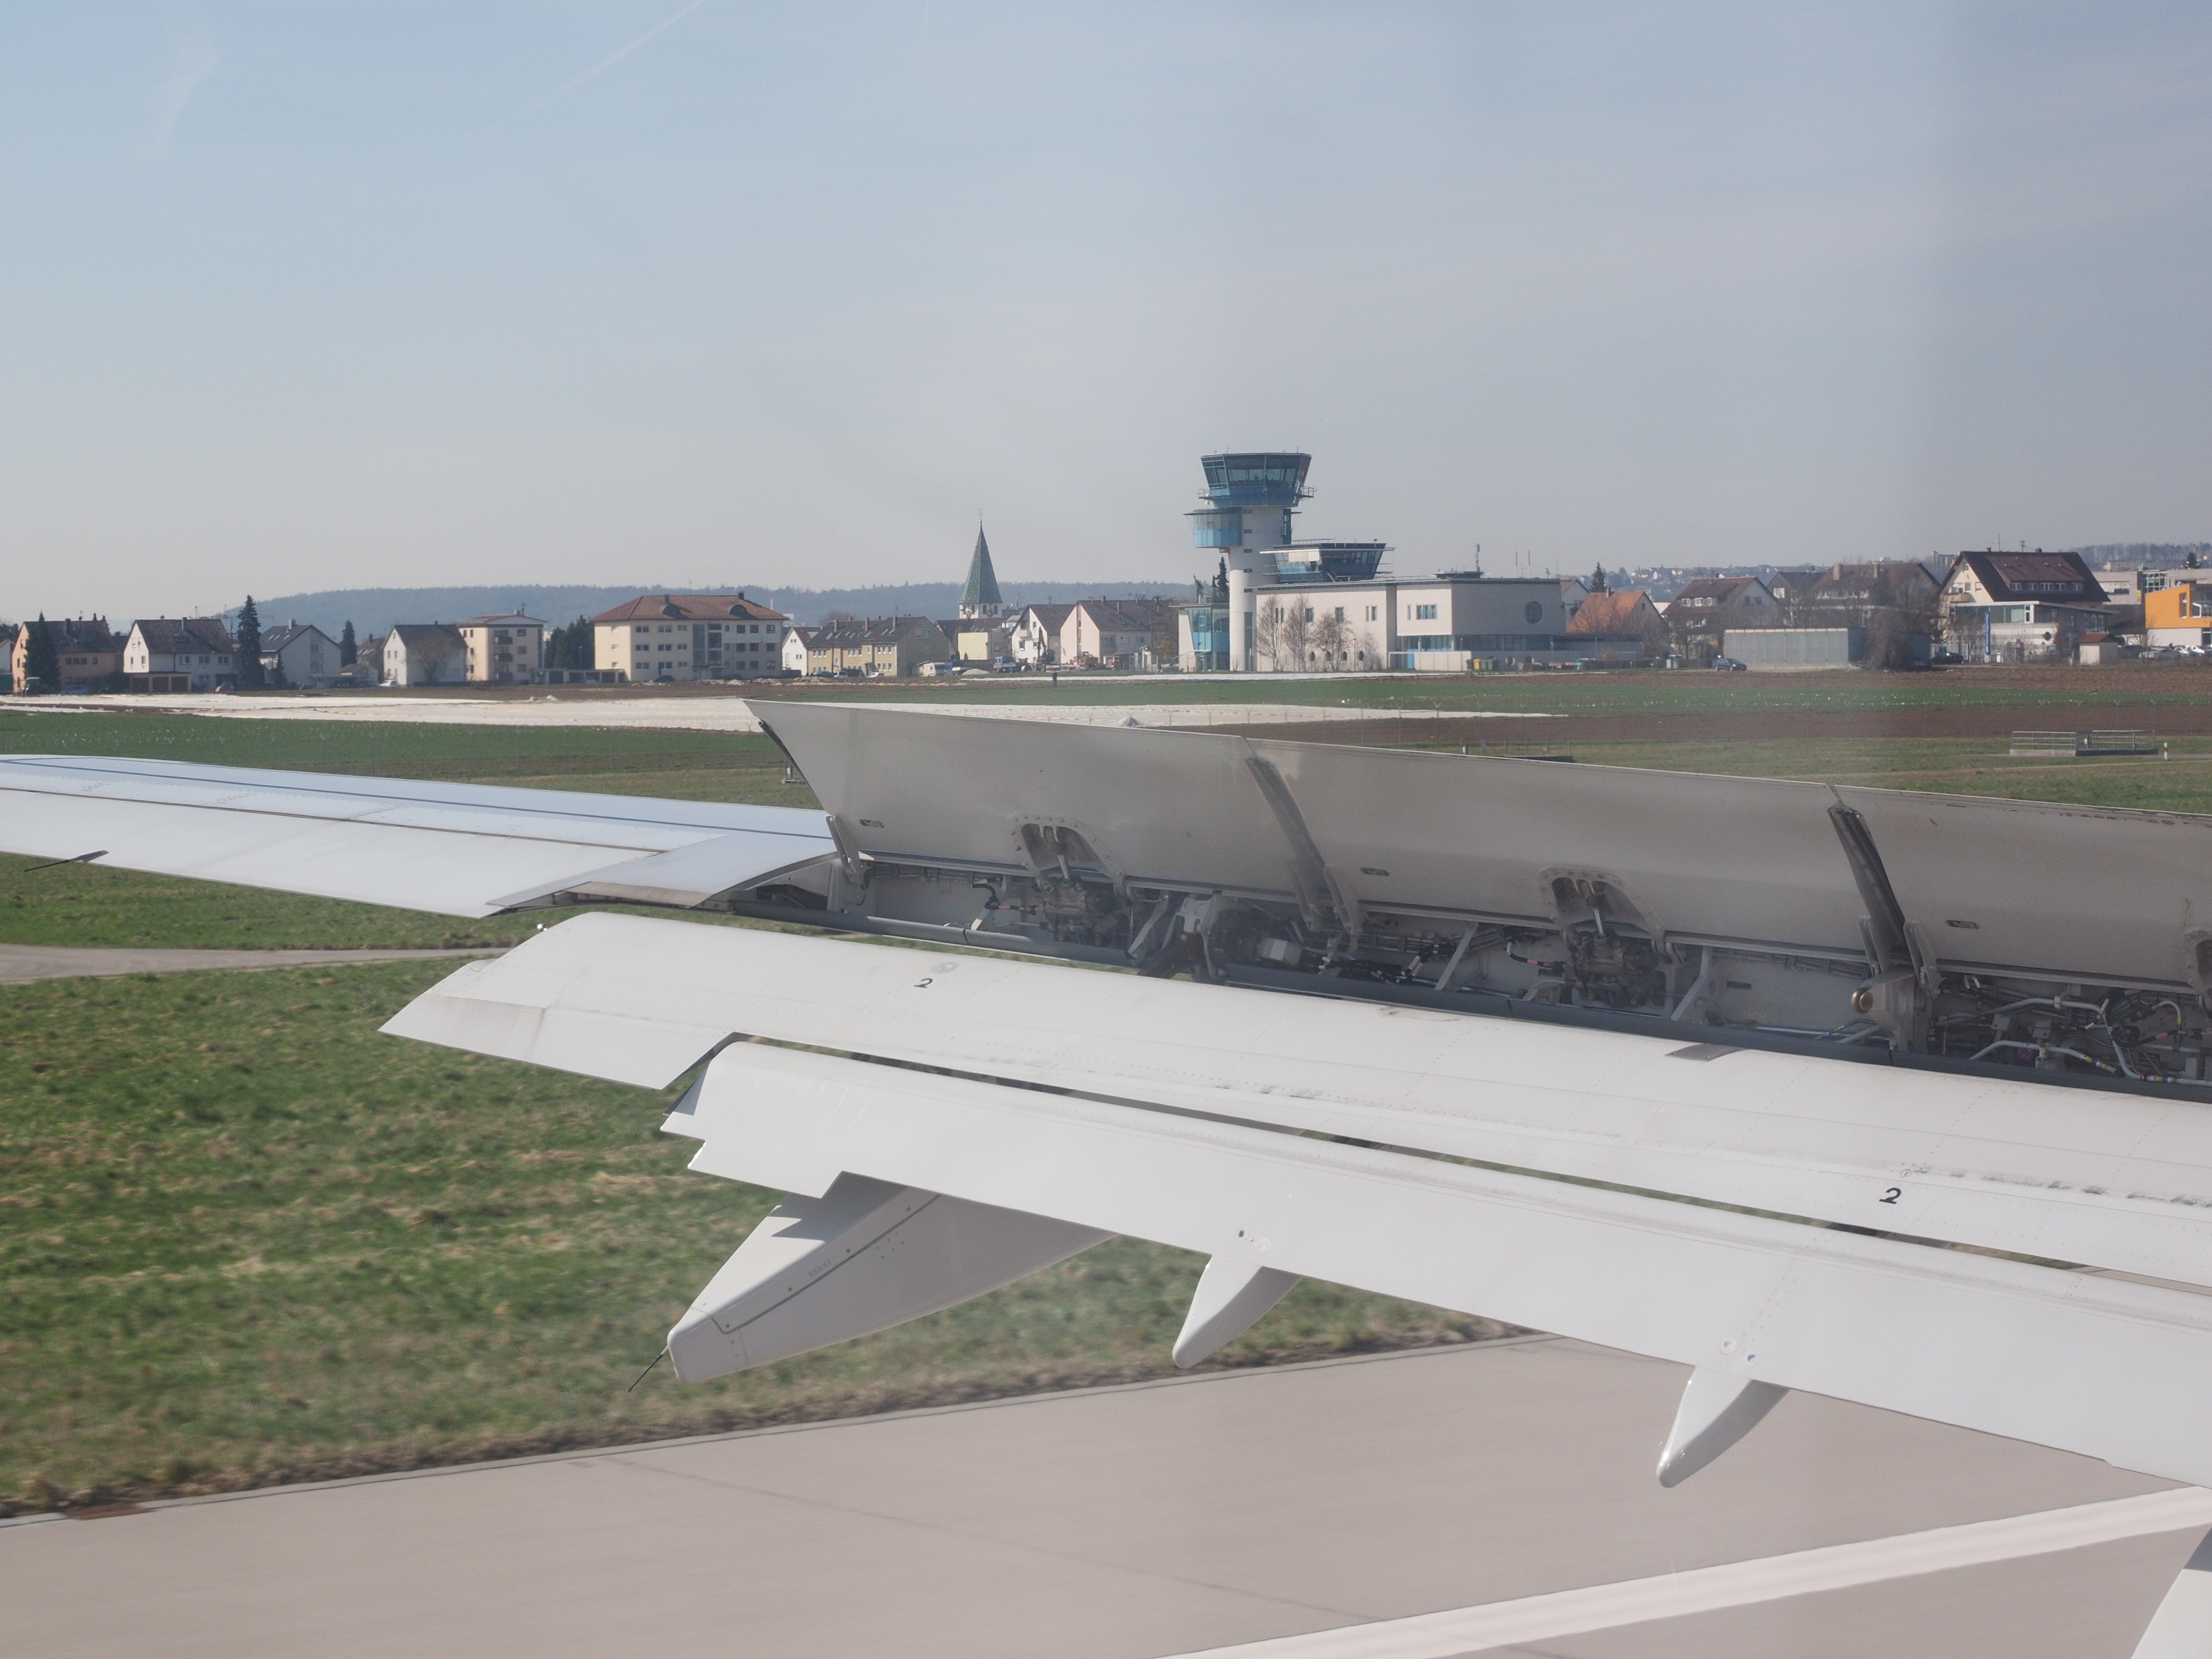
wing, airport, airplane, aircraft, vehicle, airline, aviation, flight, infrastructure, landing, stuttgart, flaps, atmosphere of earth, jet bridge, stuttgart airport